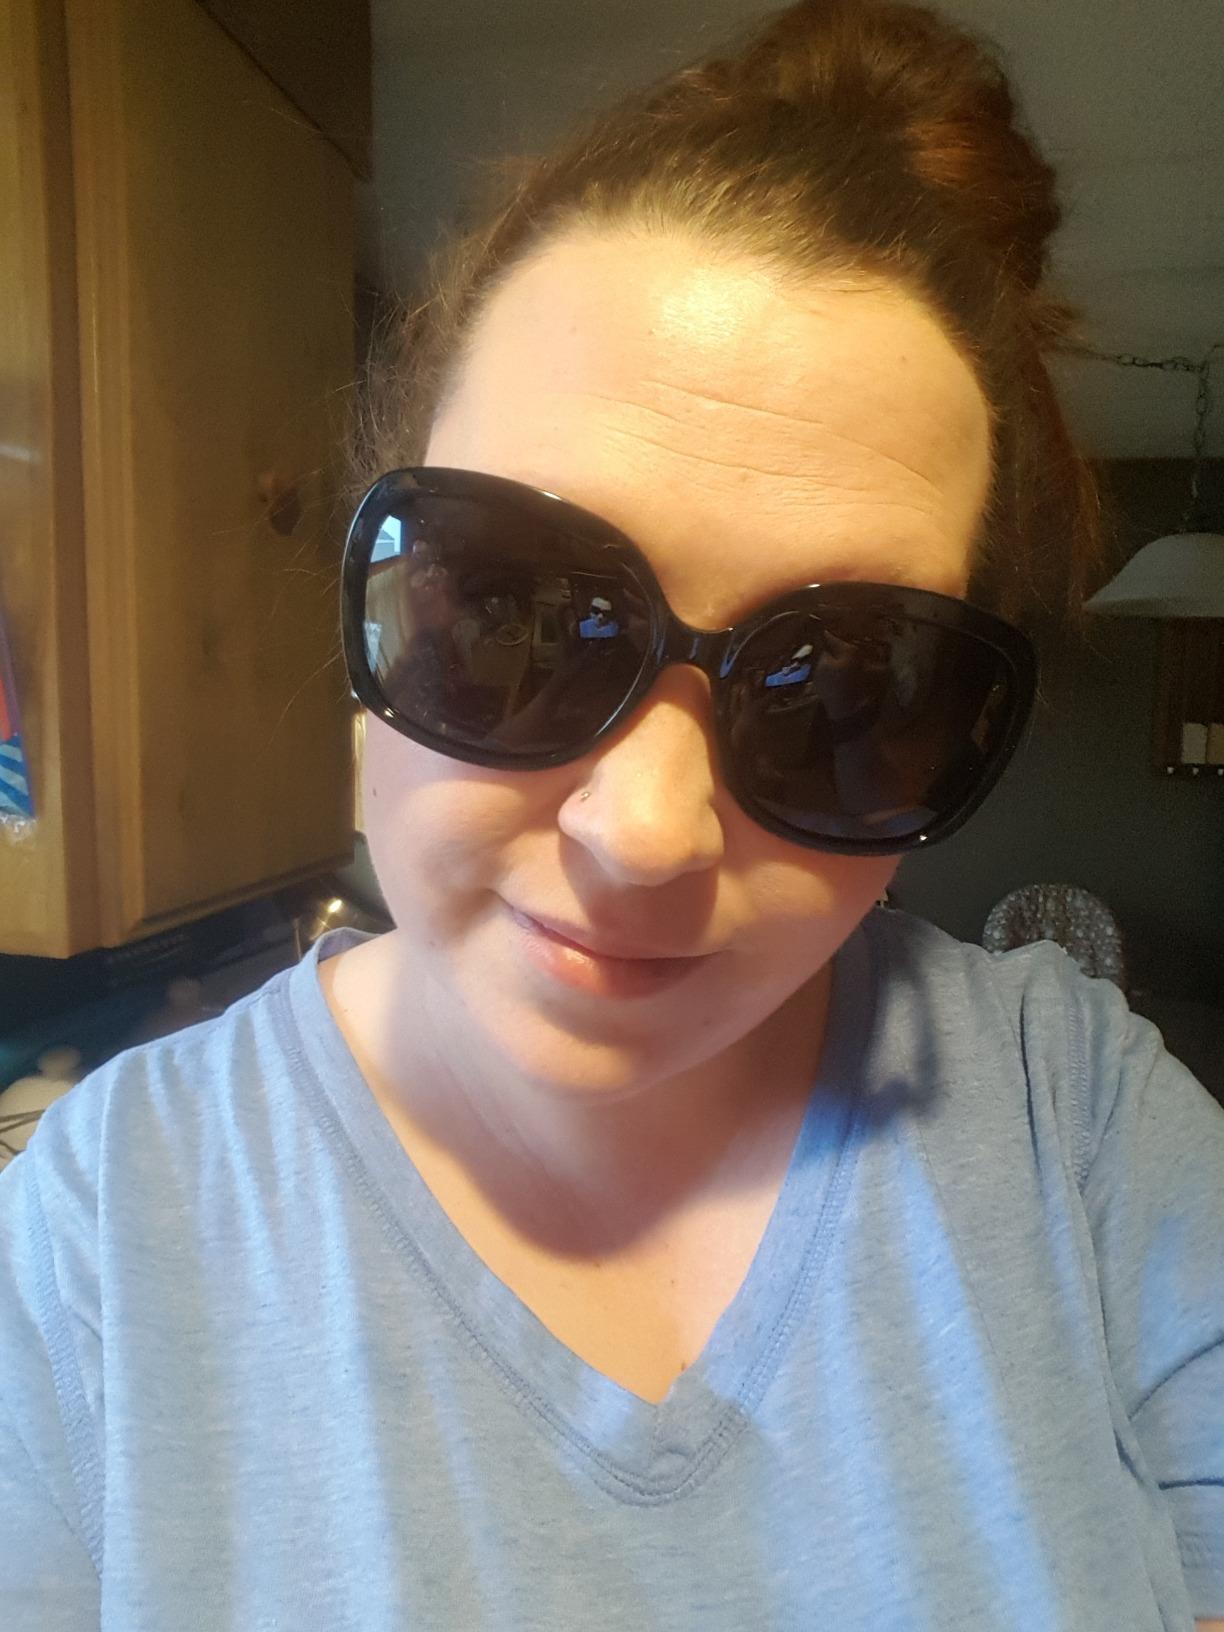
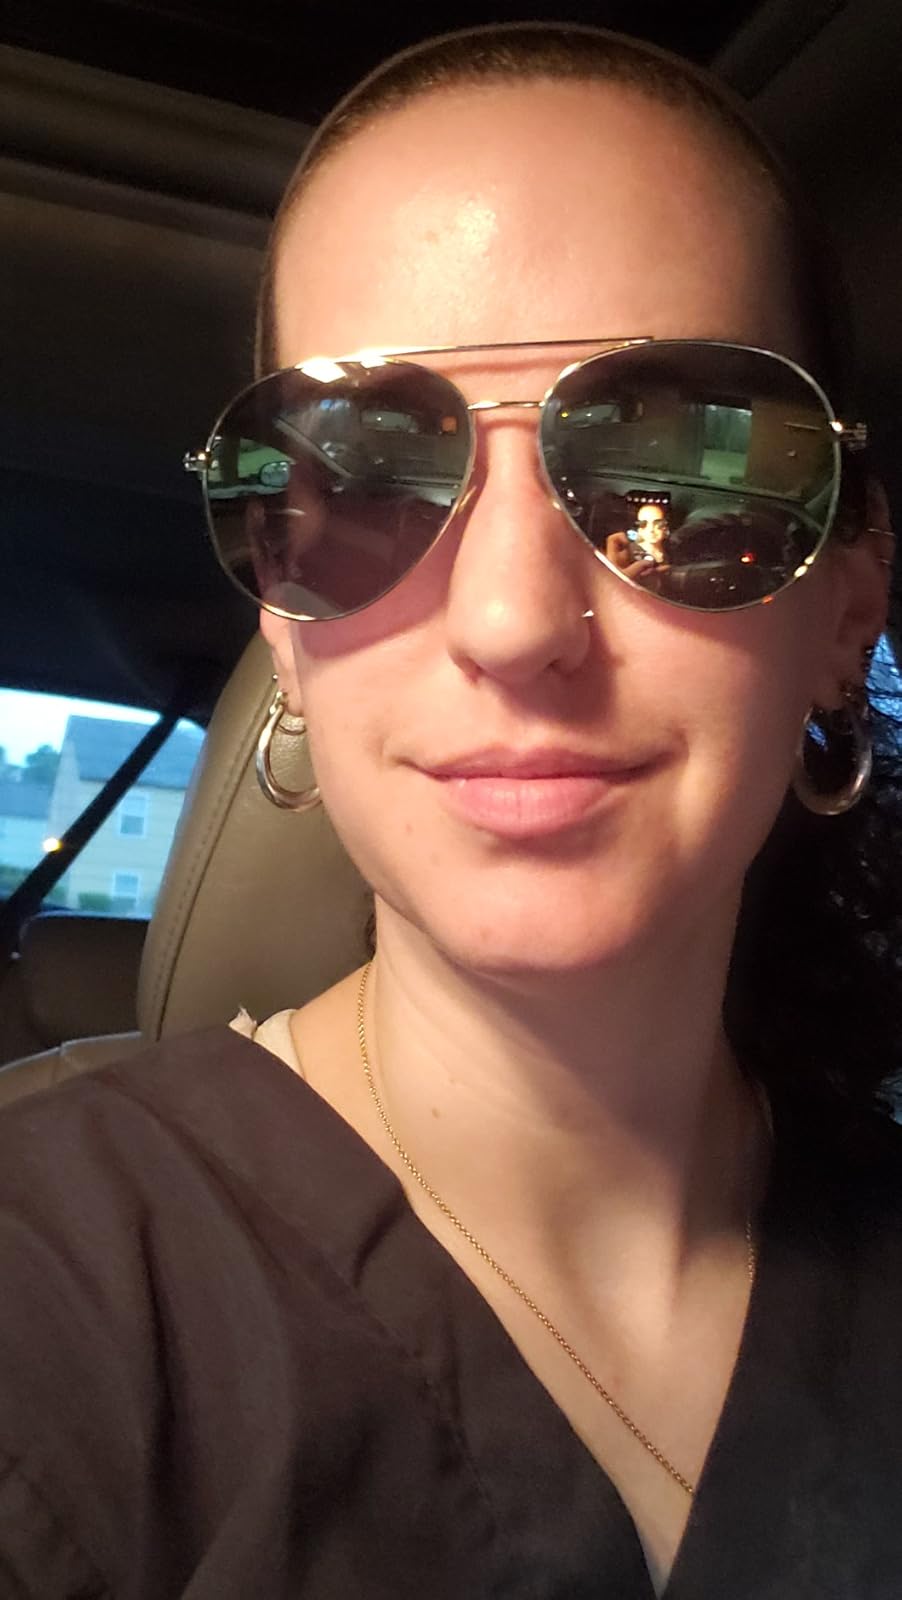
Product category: accessories_sunglasses
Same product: no